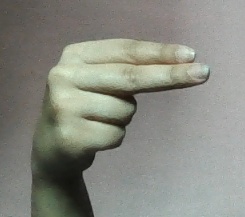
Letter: ain